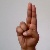
The image shows a hand gesture representing the letter 'U' in Indian Sign Language.